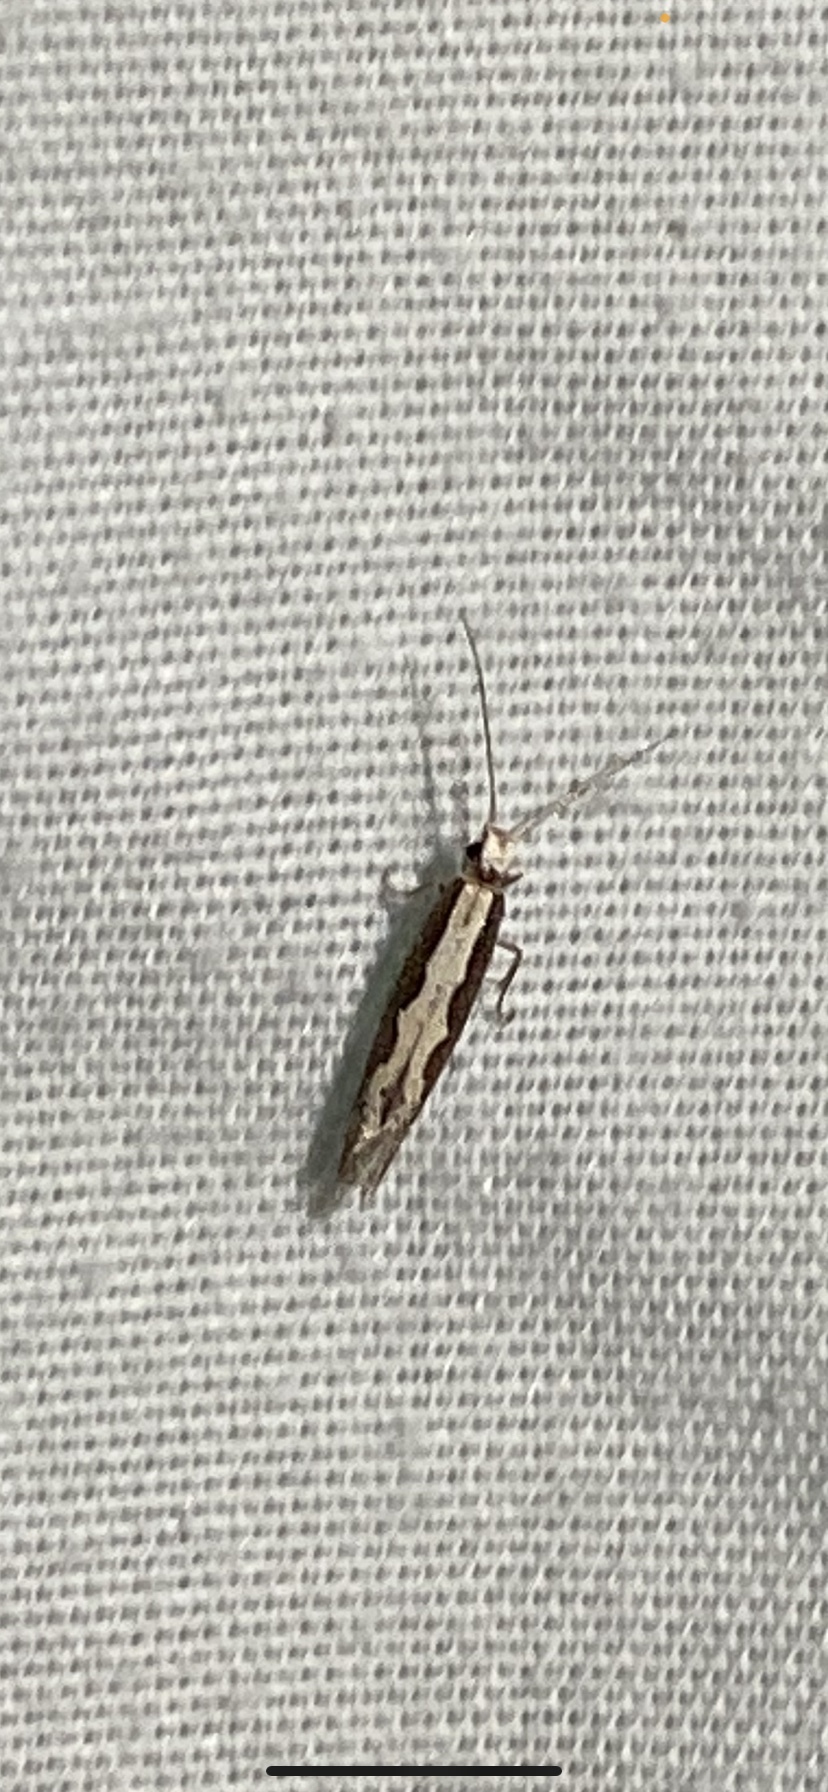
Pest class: diamondback_moth